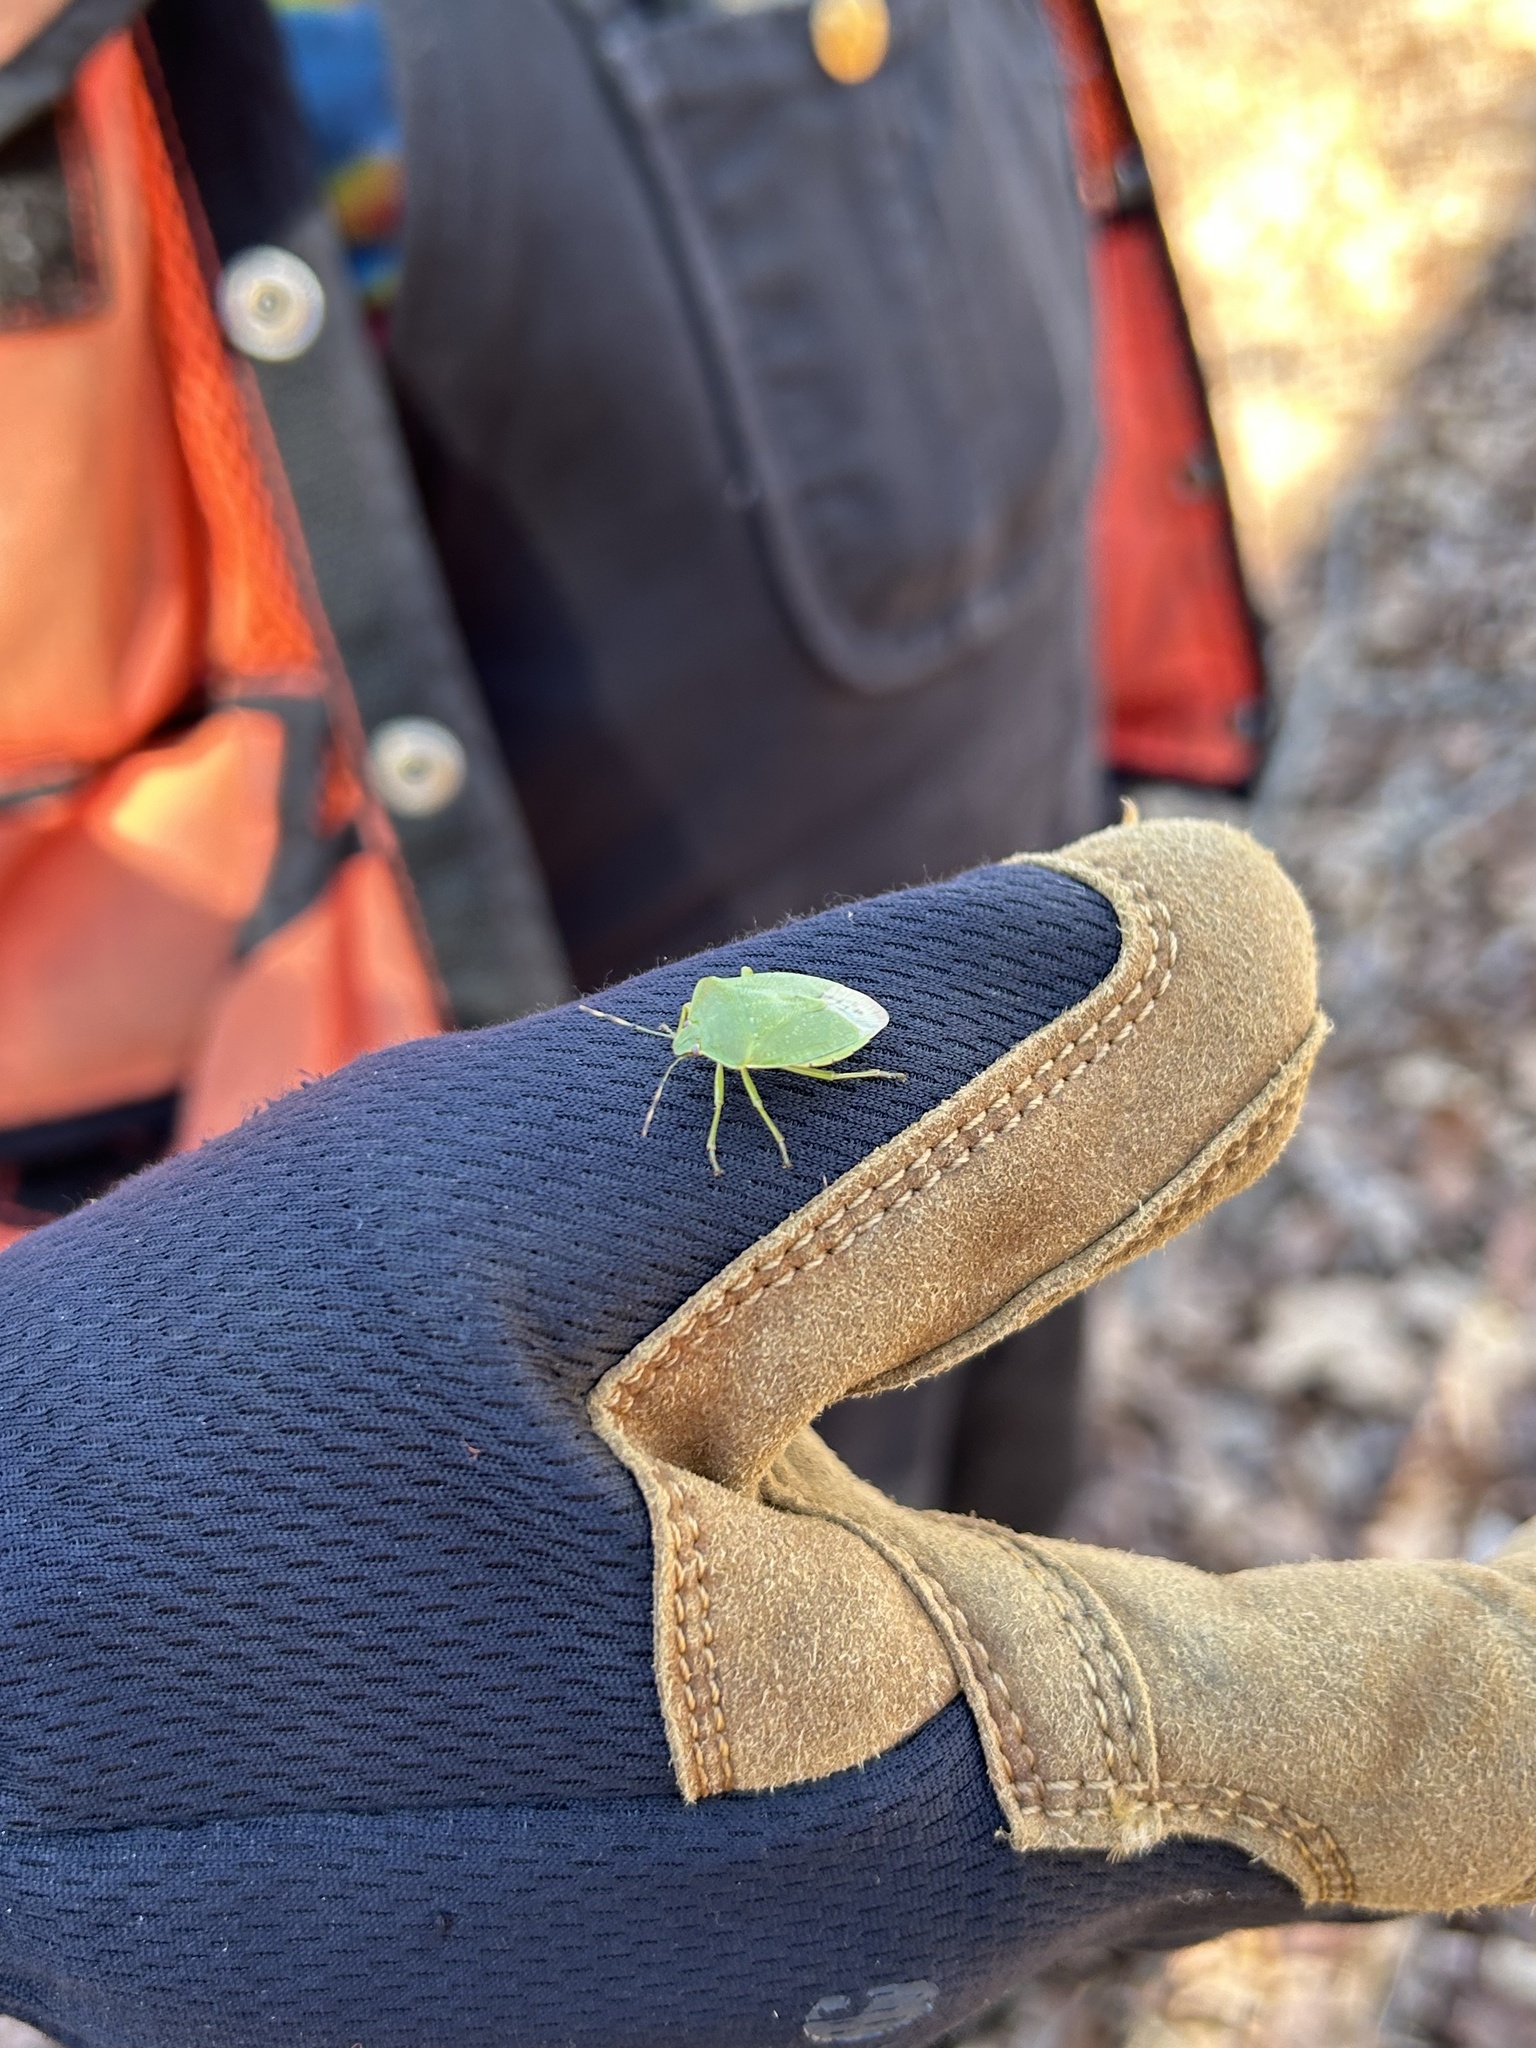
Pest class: stink_bug